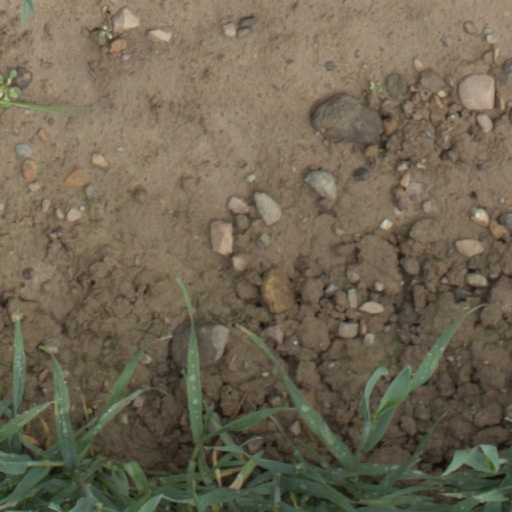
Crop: wheat